Hello Again (musical)

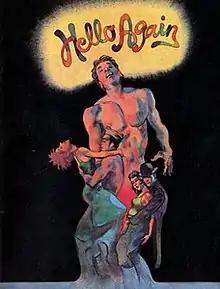
Original off-Broadway poster

Hello Again is a musical with music, lyrics and book by Michael John LaChiusa. It is based on the 1897 play "La Ronde" by Arthur Schnitzler (also titled "Reigen"). It focuses on a series of love affairs among ten characters during the ten different decades of the 20th century.